Hor-Aha

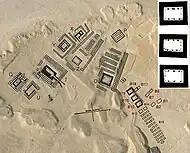
Hor-Aha's tomb comprises three chambers B10, B15 and B19, shown in inset. B14 could be the tomb of Hor-Aha's wife Benerib.

Vessel inscriptions, labels and sealings from the graves of Hor-Aha and Queen Neithhotep suggest that this queen died during the reign of Aha. He arranged for her burial in a magnificent mastaba excavated by Jacques de Morgan. Queen Neithhotep is plausibly Aha's mother The selection of the cemetery of Naqada as the resting place of Neithhotep is a strong indication that she came from this province. This, in turn, supports the view that Narmer married a member of the ancient royal line of Naqada to strengthen the domination of the Thinite kings over the region. However, in January 2016, a rock inscription demonstrated that Neithhotep was actually a queen regent early during the reign of Djer, Hor-Aha's successor. Therefore, the cemetery evidence only proves that Neithhotep did live during the reign of Hor-Aha but succeeded him into Djer's reign.